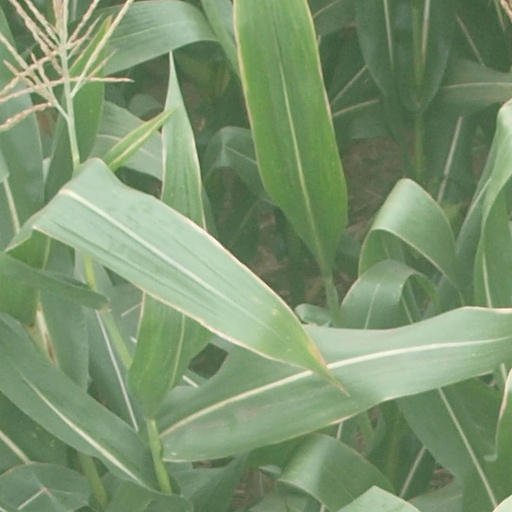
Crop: maize; corn